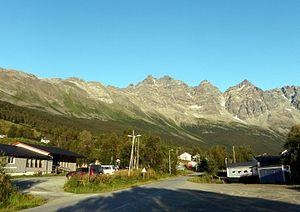
Lakselvbukt est une localité du comté de Troms, en Norvège.